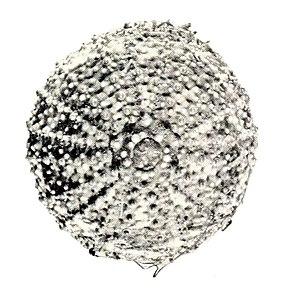
Temnotrema est un genre d'oursins de la famille des Temnopleuridae.